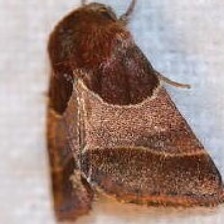
Species: ARCIGERA FLOWER MOTH